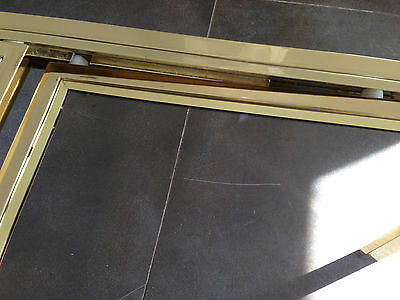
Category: table